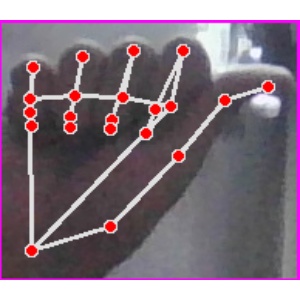
अक्षर: छ